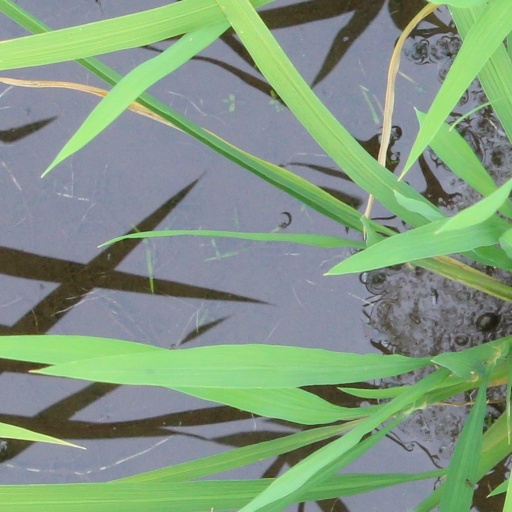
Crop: rice